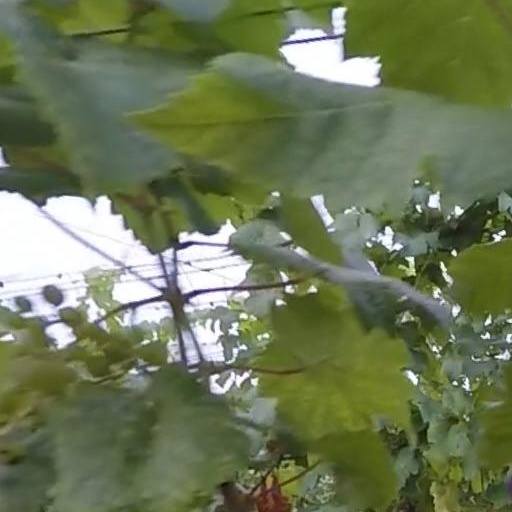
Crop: grape